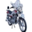
Label: motorcycle